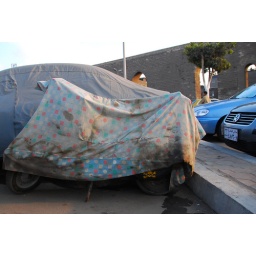
motorcycle covered with fabric on the side of the road near Tariq Magra al-'Uyun street in old Cairo